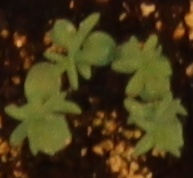
Label: Flax